Nellie Yu Roung Ling

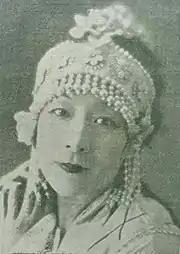
Roung Ling in the 1920s

Shortly after the fall of the Qing Empire, in 1912, Roung Ling married Dan Pao Tchao, a nephew of Tang Shao-yi, who studied at the École spéciale militaire de Saint-Cyr in France, and was counsellor in the office of the Republican president with the rank of general. During the Republican era (1912–1949), she was appointed Mistress of Ceremonies to President Li Yuan-hung, and the couple enjoyed a prominent position in Peking high society. It was a happy marriage; however, she probably had a secret relationship with Saint-John Perse, a French poet-diplomat who served as secretary to the French embassy in Peking from 1916 to 1921. A few years later, she confided in that Perse never loved her, but she was useful to him for obtaining information from the Republic's high society.